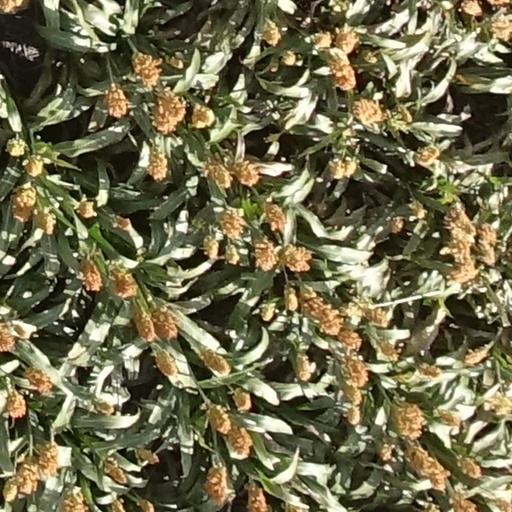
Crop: sorghum